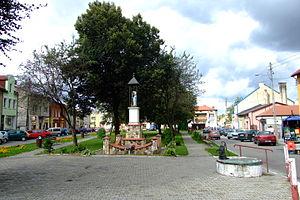
La gmina de Żarki est une commune urbaine-rurale de la voïvodie de Silésie et du powiat de Myszków. Elle s'étend sur 100,67 km² et comptait 8 138 habitants en 2006. Son siège est la ville de Żarki qui se situe à environ sept kilomètres au nord-est de Myszków et à 50 kilomètres au nord-est de Katowice.